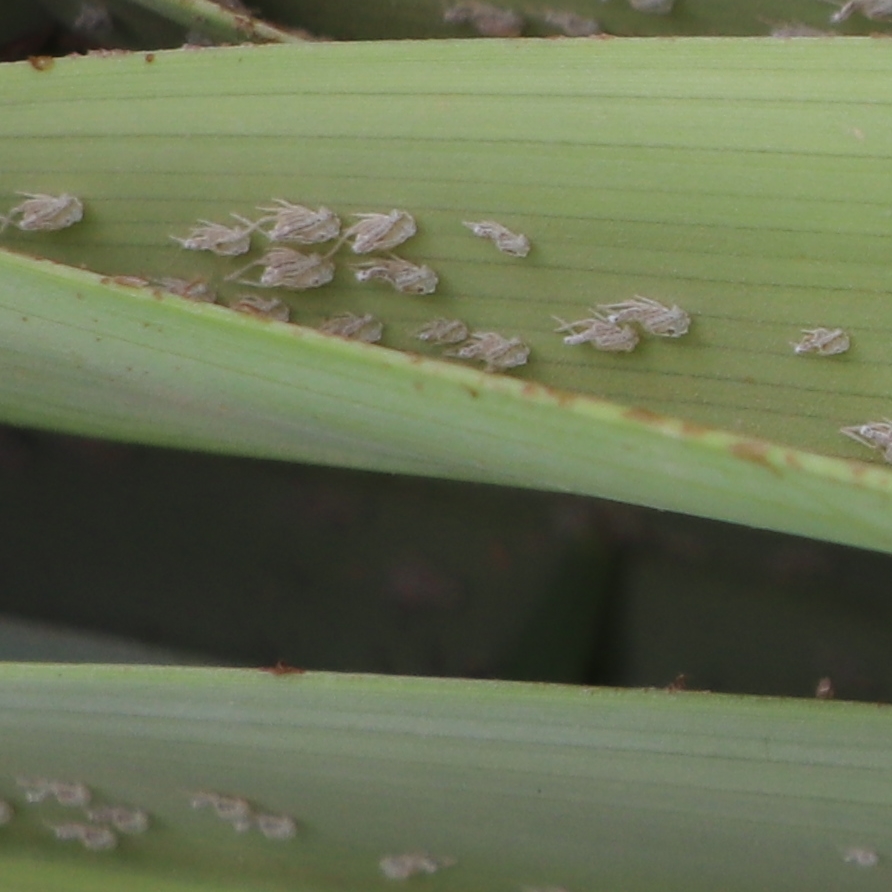
Label: Dubas